Estill County, Kentucky

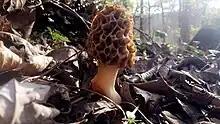
Morel Mushrooms are commonly found in Estill County in the spring, with Irvine's Mountain Mushroom Festival being dedicated to them.

Estill County is a county located in the U.S. state of Kentucky. As of the 2020 census, the population was 14,163. Its county seat is Irvine. The county was formed in 1808 and named for Captain James Estill, a Kentucky militia officer who was killed in the Battle of Little Mountain during the American Revolutionary War. Estill County is a moist county meaning that the county seat, the city of Irvine, allows the sale of alcohol after the October 9, 2013, vote, but not the rest of Estill County outside the Irvine city limits. Estill County has two adjacent towns, known as the twin cities, Irvine and Ravenna. Both cities sit along the Kentucky River in the central part of the county. Ravenna is home to a former CSX Transportation facility, now owned by Kentucky Steam Heritage Corporation for the restoration of Chesapeake and Ohio 2716. It conducts the Ravenna Railroad Festival annually in late summer, and the historic Fitchburg & Cottage Furnaces are located here. Irvine hosts the annual Mountain Mushroom Festival over the last weekend of April, which celebrates the abundant Morel Mushrooms found in the region.